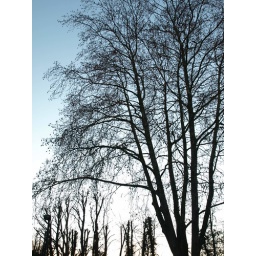
The trees near my flat at University.The white streak of colour makes the photo appear pure.